Describe the emotion expressed in this image:  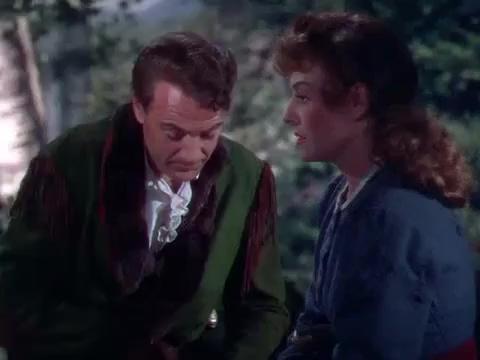
This person displays Suffering, valence and arousal with low intensity.